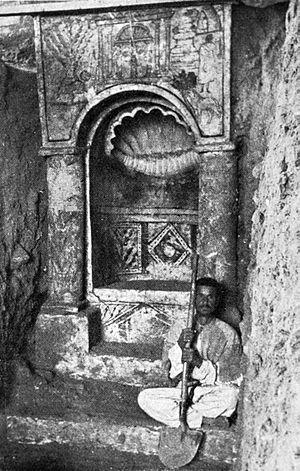
La synagogue de Doura Europos est un édifice de culte juif situé dans la ville hellénistique et romaine de Doura Europos dans la province de Syrie. C'est l'un des monuments les plus importants pour l'étude de l'art juif dans l'Antiquité, témoin du judaïsme synagogal.